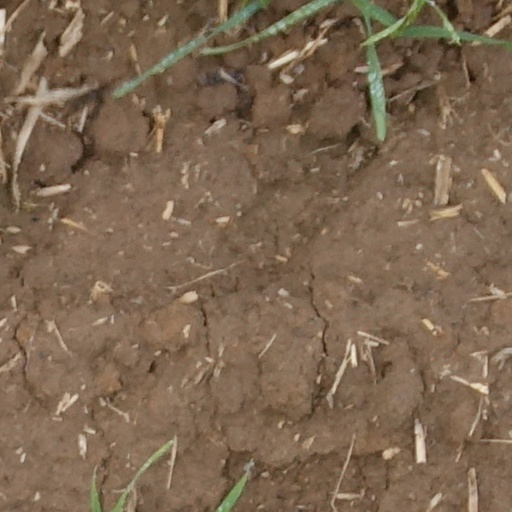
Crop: wheat